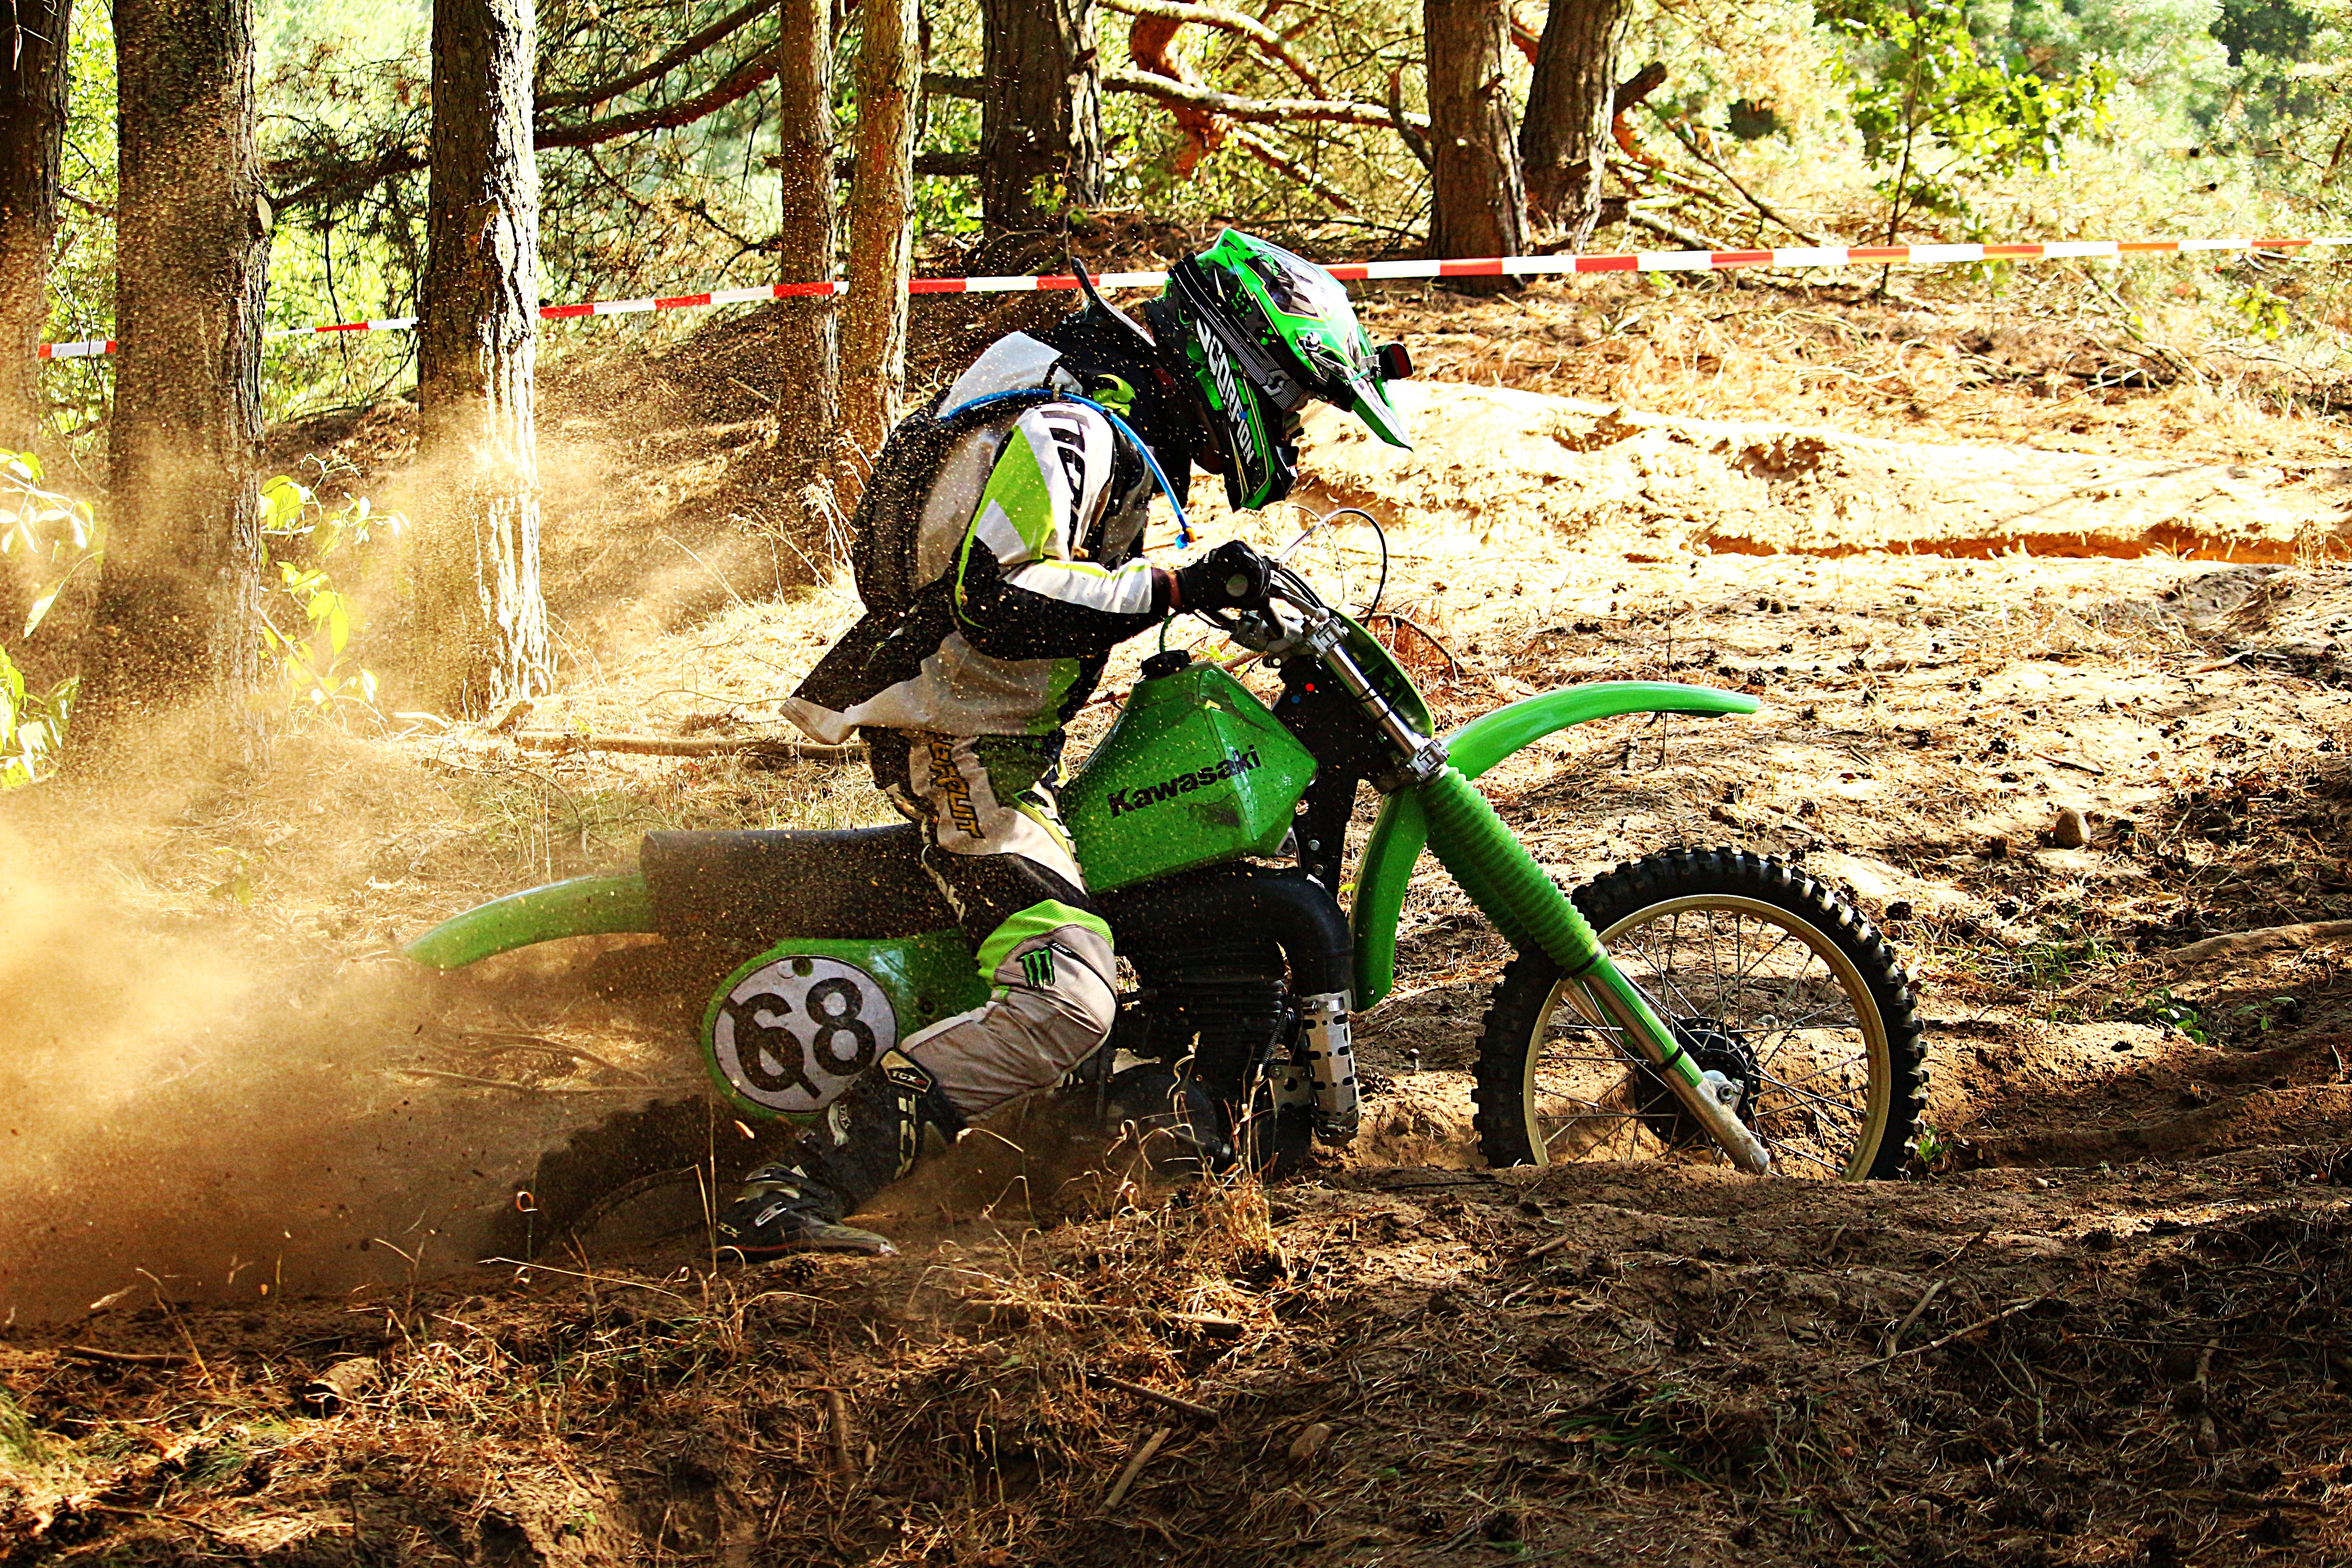
sand, trail, bicycle, vehicle, motorcycle, motocross, soil, cross, extreme sport, mountain bike, race, sports, racing, motorsport, freeride, screenshot, enduro, mountain biking, freestyle motocross, motocross ride, motorcycle sport, motorcycle racing, cycle sport, downhill mountain biking, off roading, endurocross